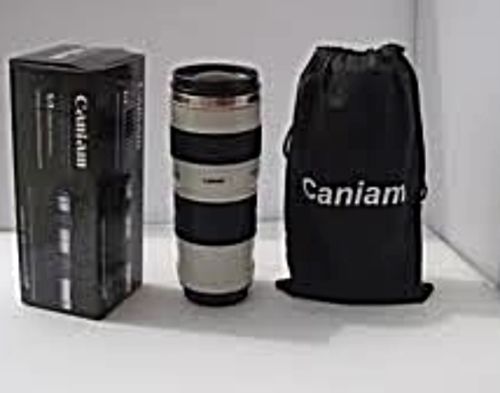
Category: mug